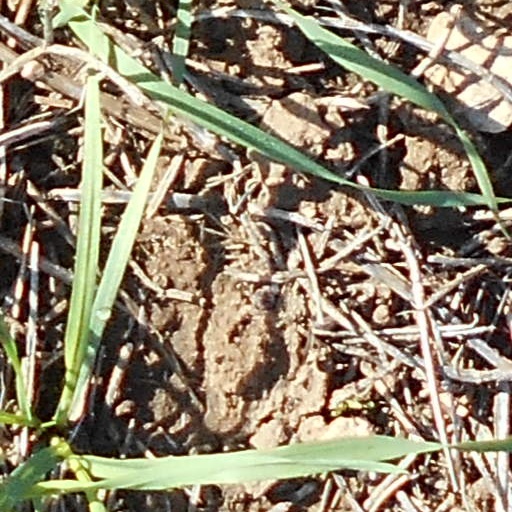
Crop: wheat